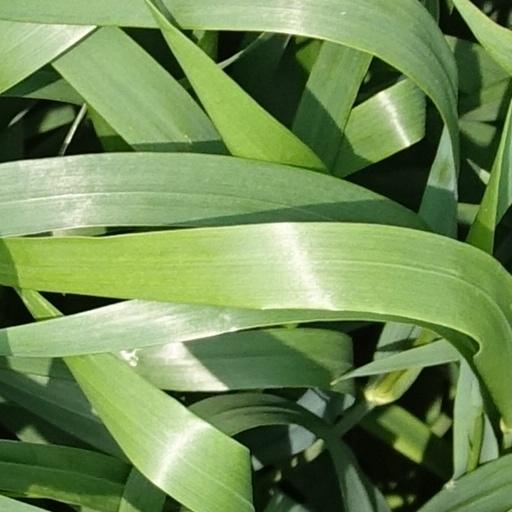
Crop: wheat